Macedonian Struggle

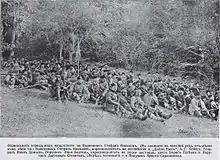
A Supreme Macedonian Committee's cheta during the Ilinden Uprising.

In 1893, Internal Macedonian-Adrianople Revolutionary Organization (IMARO) had been founded in Thessaloniki. Initially its membership was allowed only for Bulgarians, but later it opened itself to all ethnic groups in Macedonia and Adrianople regions. Earlier on, IMARO claimed that it was fighting for the autonomy of Macedonia and not for annexation to Bulgaria. However, many of the members of the organization saw Macedonian autonomy as an intermediate step to unification with Bulgaria, but others saw as their aim the creation of a Balkan federal state, with Macedonia as an equal member. In practice, most of the followers of the IMARO were native Macedonian Bulgarians, though they also had some Aromanian allies, like Pitu Guli, Mitre The Vlach, Ioryi Mucitano and Alexandru Coshca. In April 1903, a group known as the "Boatmen of Thessaloniki," with assistance from the IMARO, blew up the French ship "Guadalquivir" and the Ottoman Bank in Thessaloniki. In August 1903, the IMARO organised the Ilinden Uprising in Macedonia and the Preobrazhenie Uprising in the Adrianople Vilayet which led to the formation of the short-lived Kruševo Republic and Strandzha Republic. The uprisings were ultimately suppressed by the Ottoman Army with the subsequent destruction of many villages and the devastation of large areas in Western Macedonia and around Kırk Kilise near Adrianople. Following the failed Ilinden–Preobrazhenie Uprising the IMARO ultimately weakened due to a split into and a pro-Bulgarian nationalist right-wing faction (centralists) and a left-wing faction (federalist) who continued to favor autonomous Macedonia as part of a Balkan Federation. The previous events motivated Greece and Serbia to increase their revolutionary and educational activities and take a more direct role in achieving their agendas.